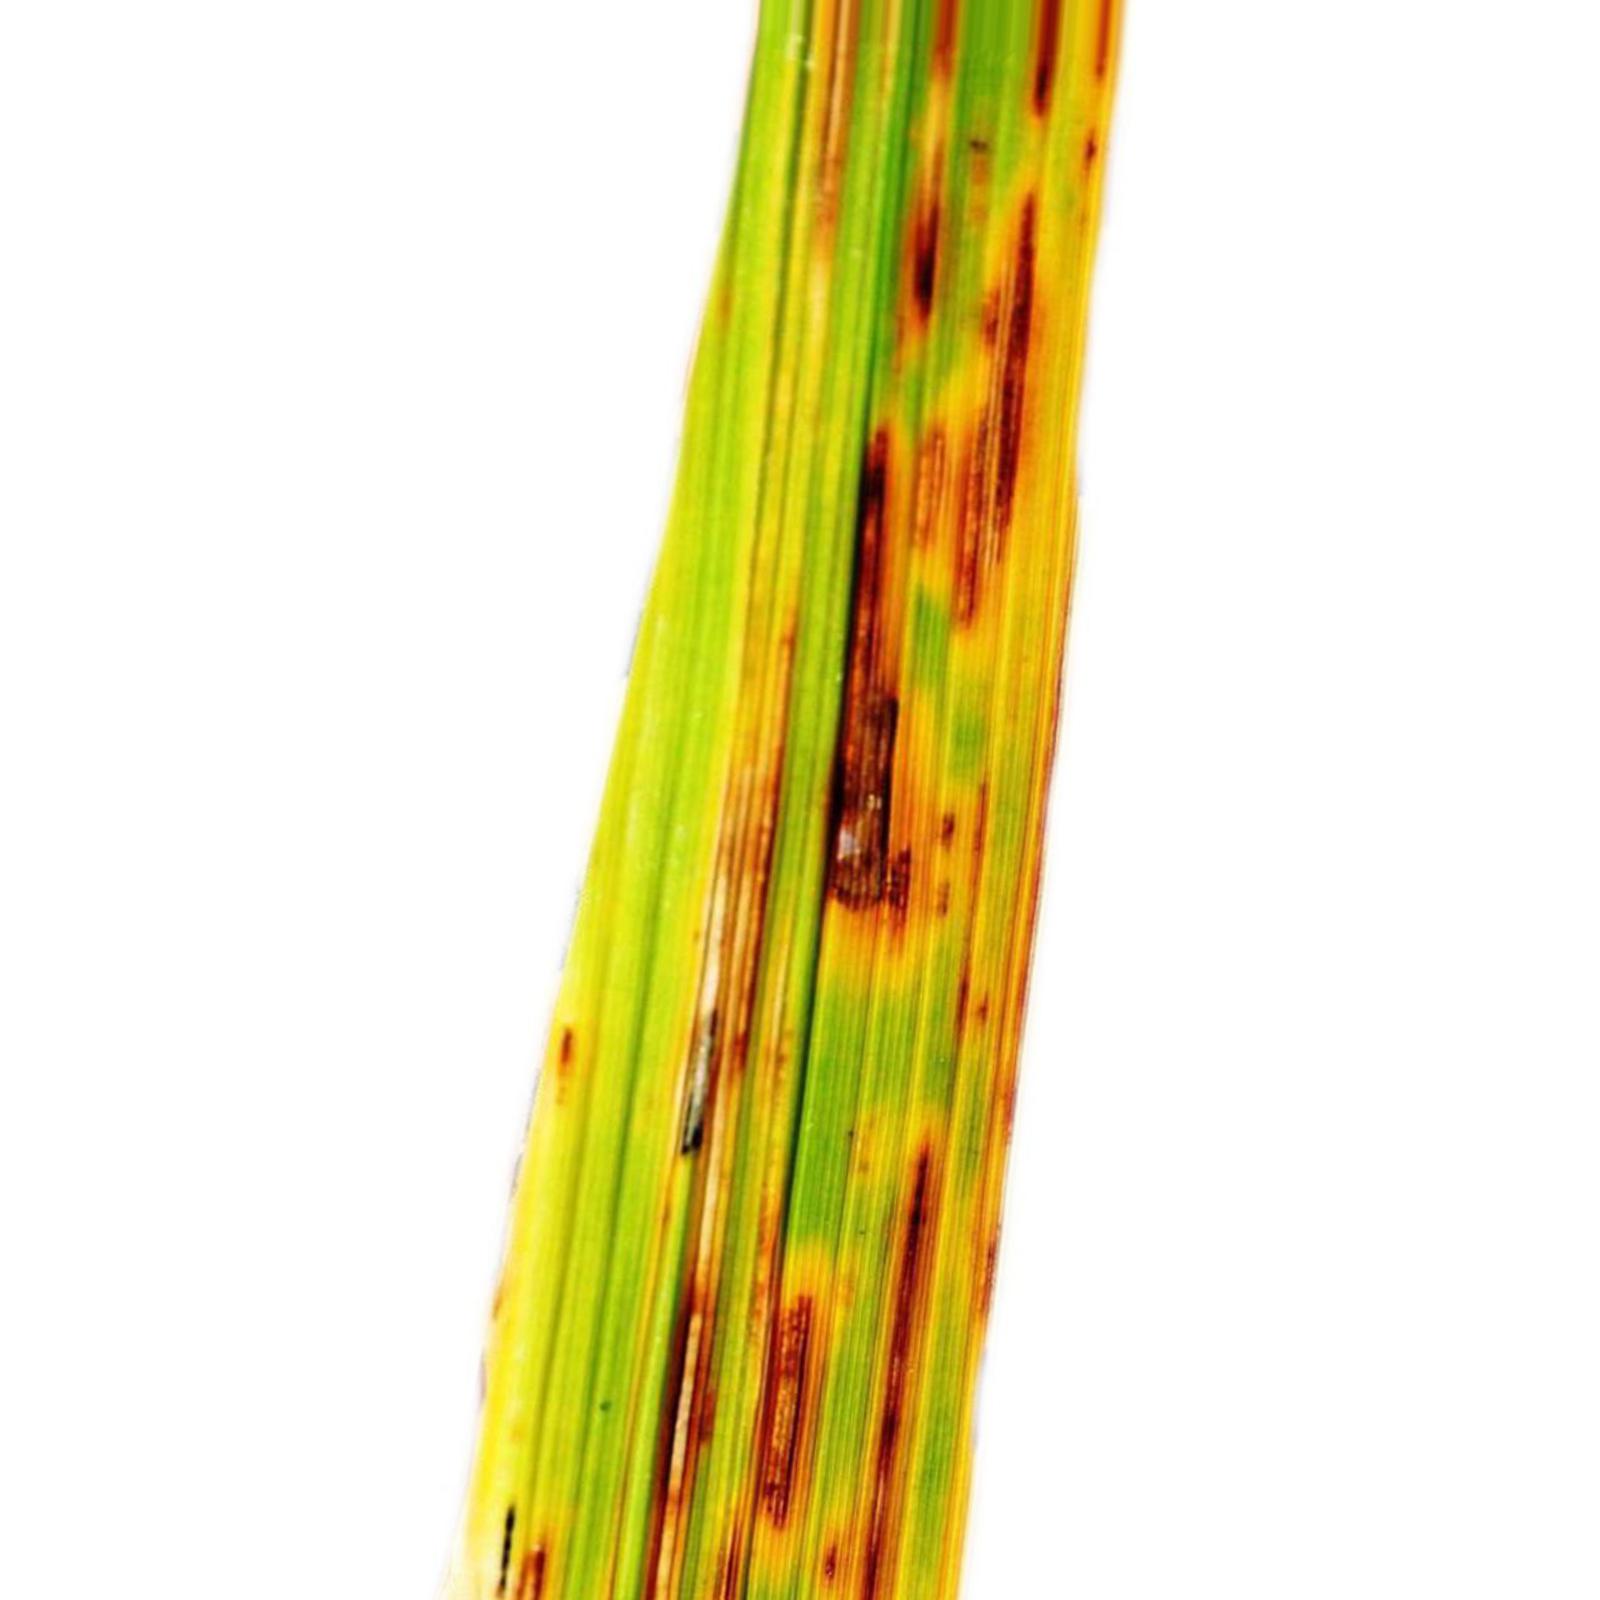
Nhãn: Bệnh Gạch Nâu ( Narrow Brown Spot )